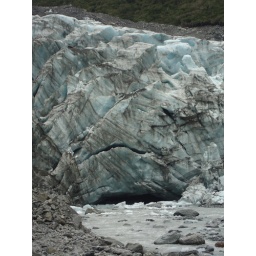
Closeup of the river emerging from the glacier. Again, a two story house would just about fit in the opening.